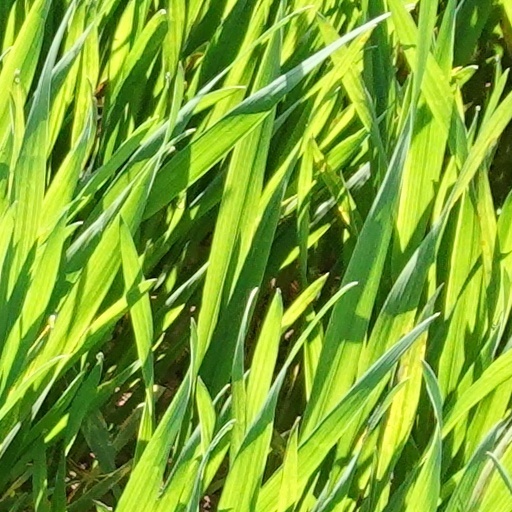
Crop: wheat